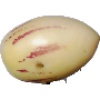
Label: Pepino 1